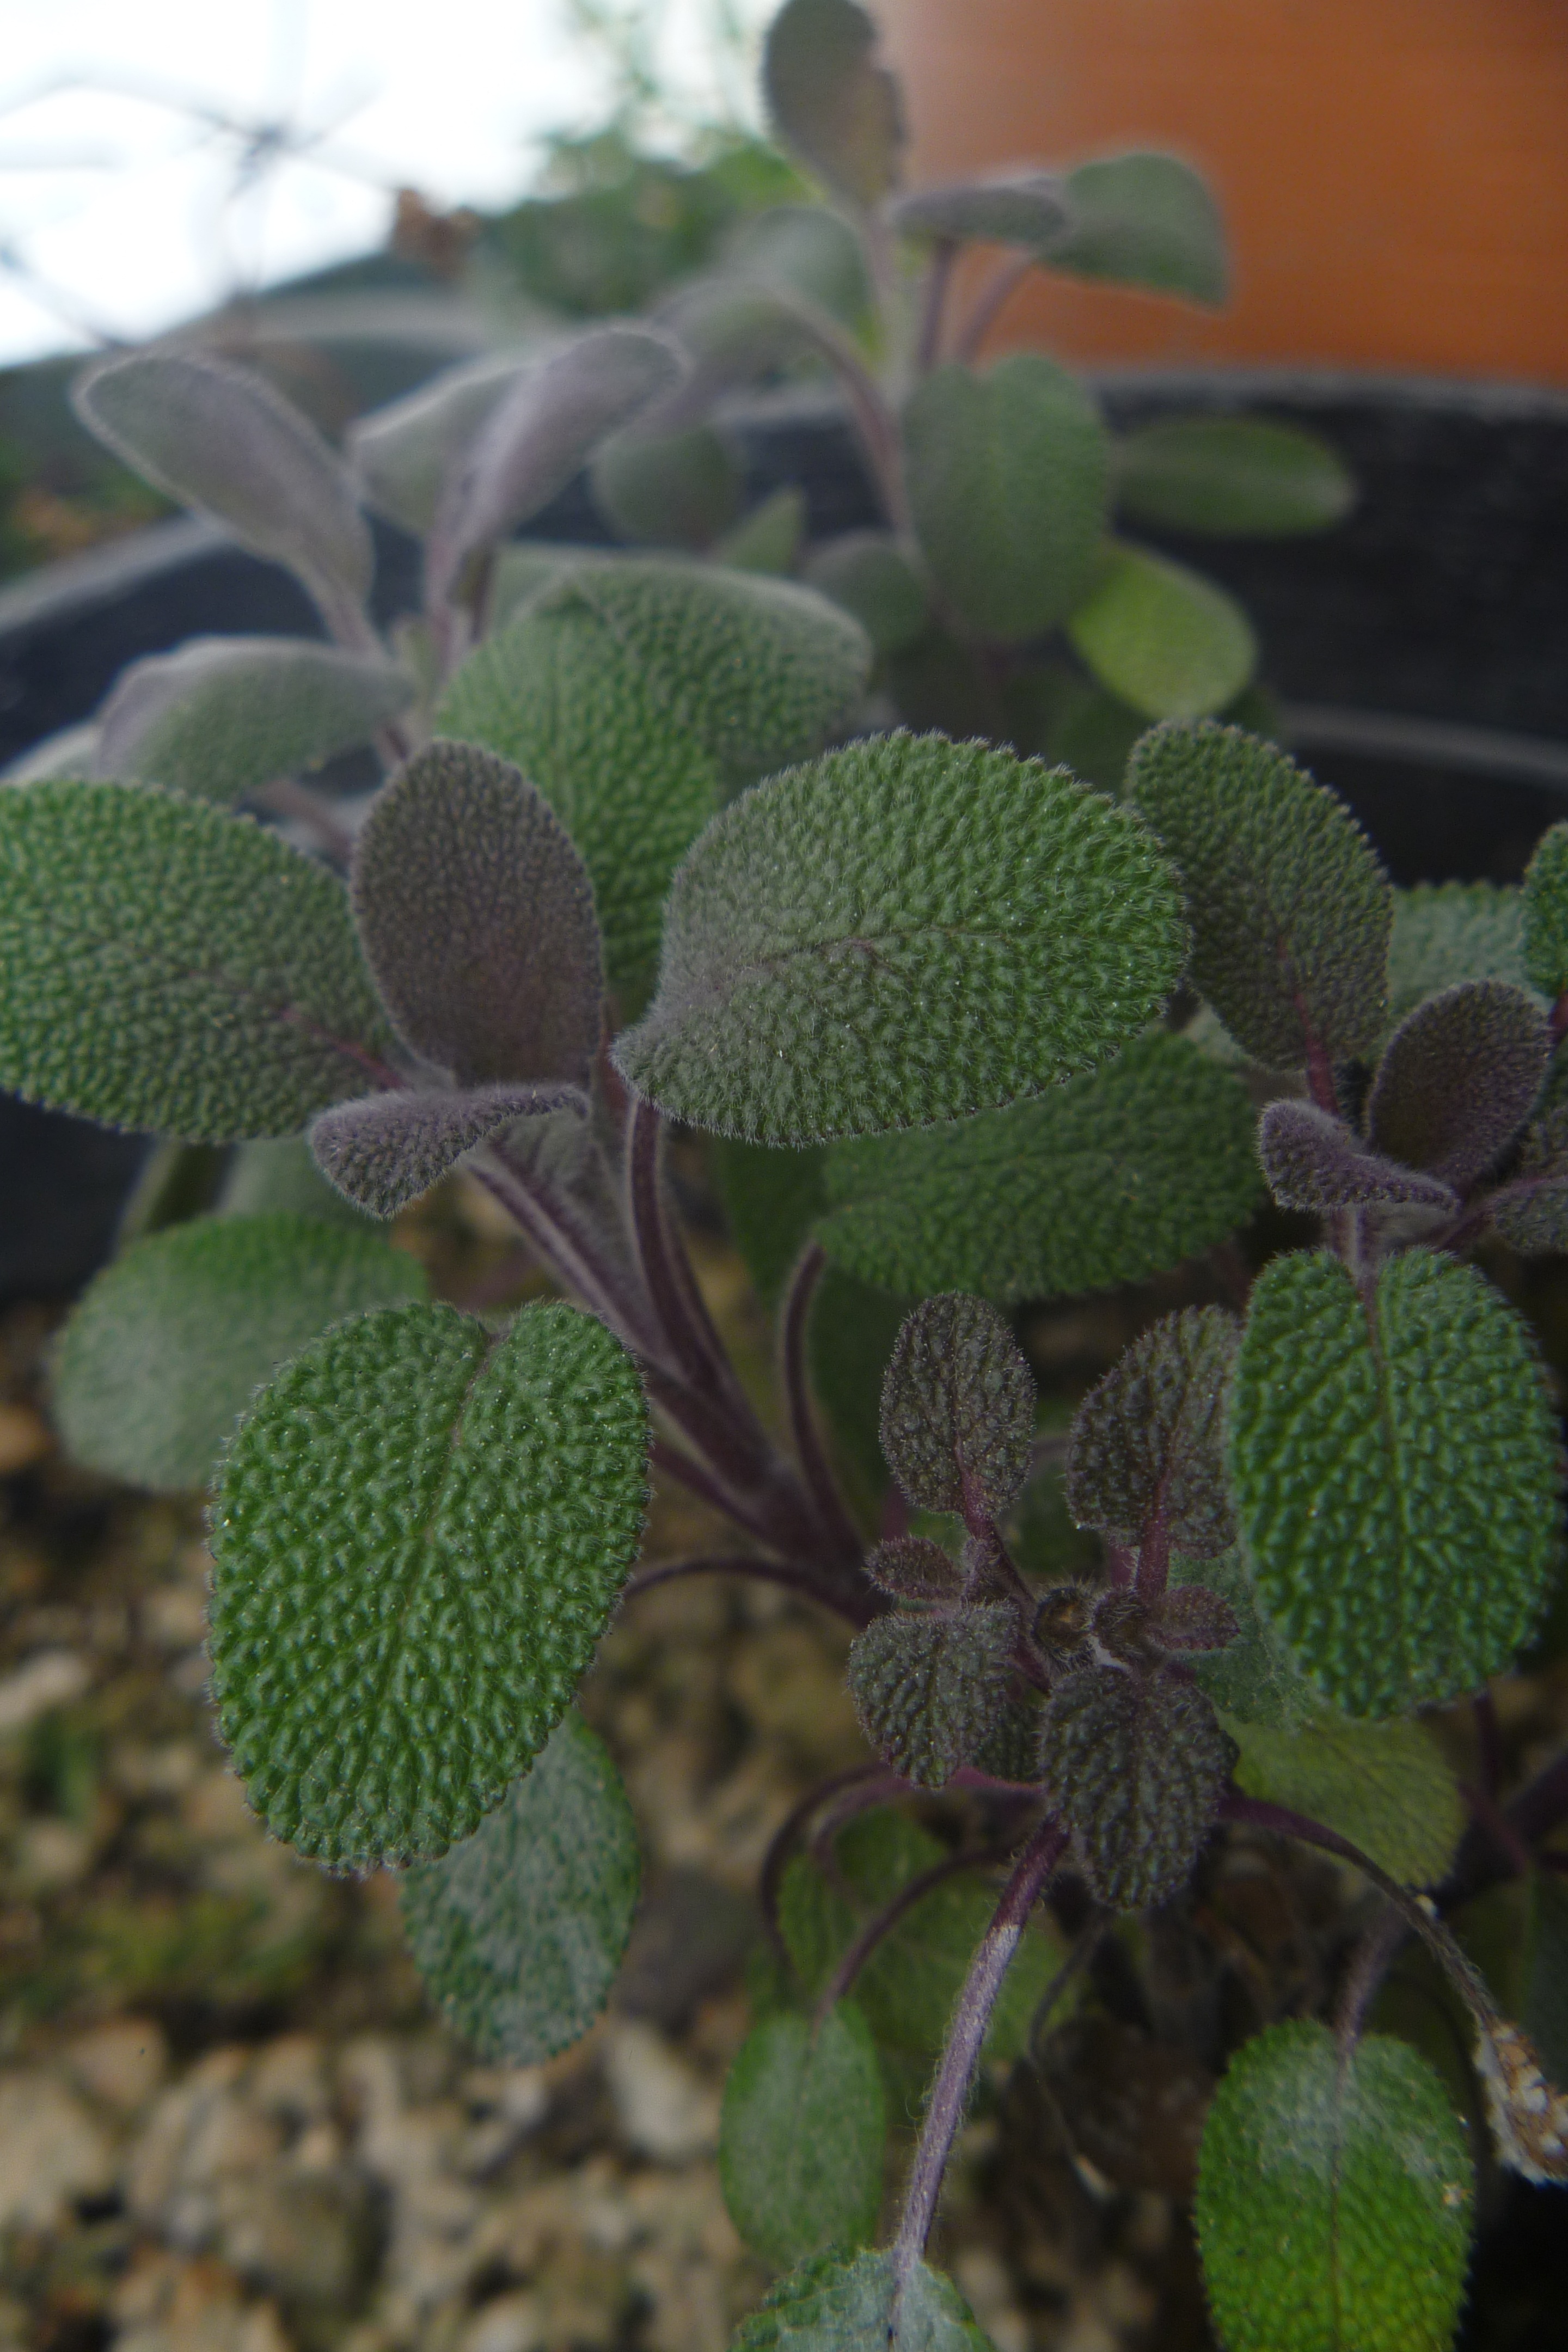
nature, plant, leaf, flower, purple, aroma, food, spring, green, spice, herb, produce, natural, fresh, botany, colorful, garden, medicine, healthy, flora, health, perennial, botanical, leaves, sage, shrub, violet, salvia, organic, aromatic, herbal, flowering plant, land plant